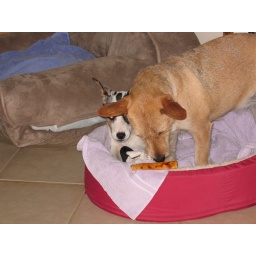
2 dogs in 1 bed